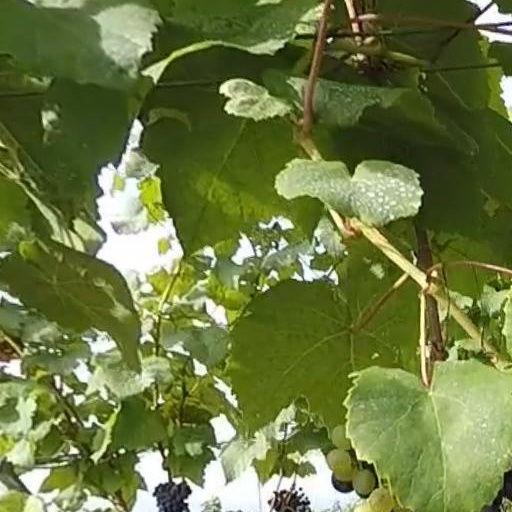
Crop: grape